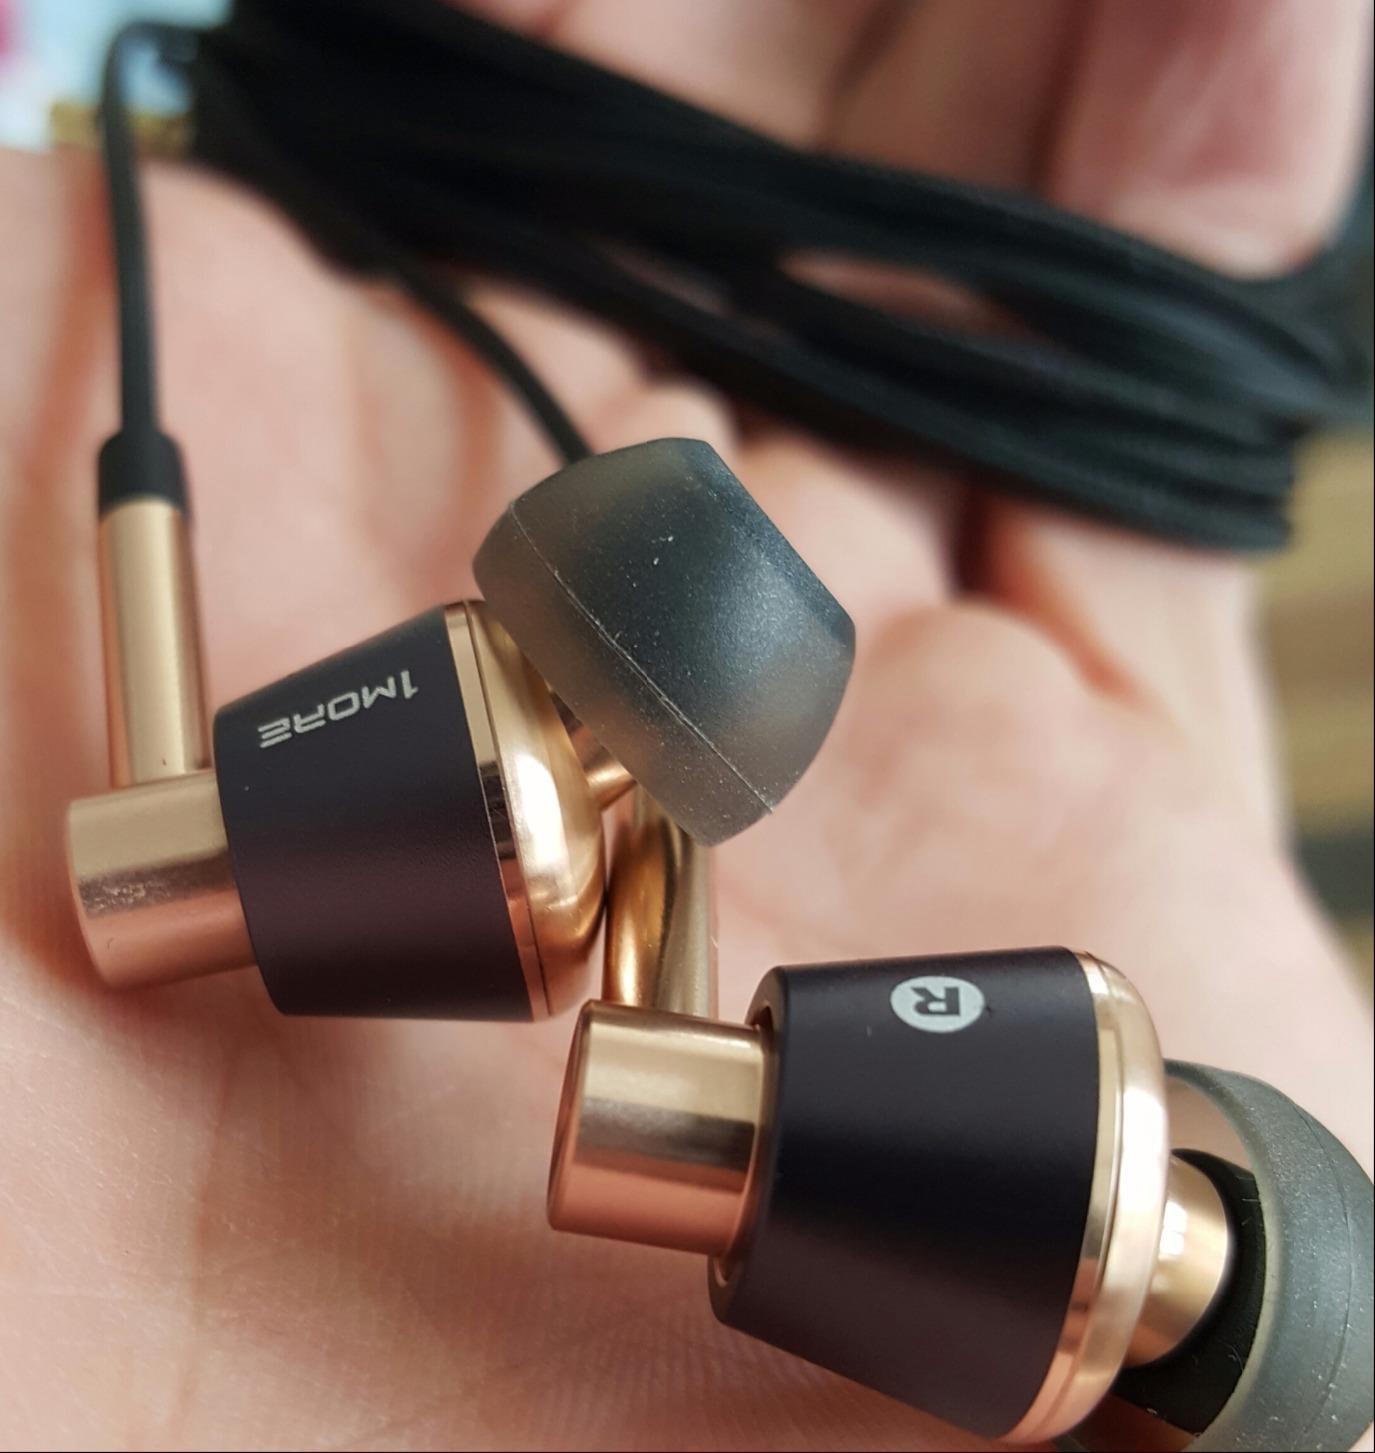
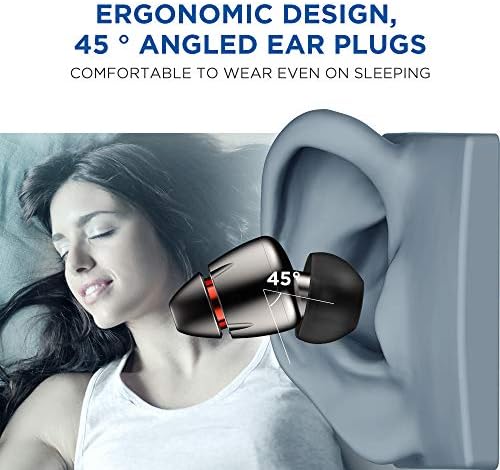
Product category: headphones
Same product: no